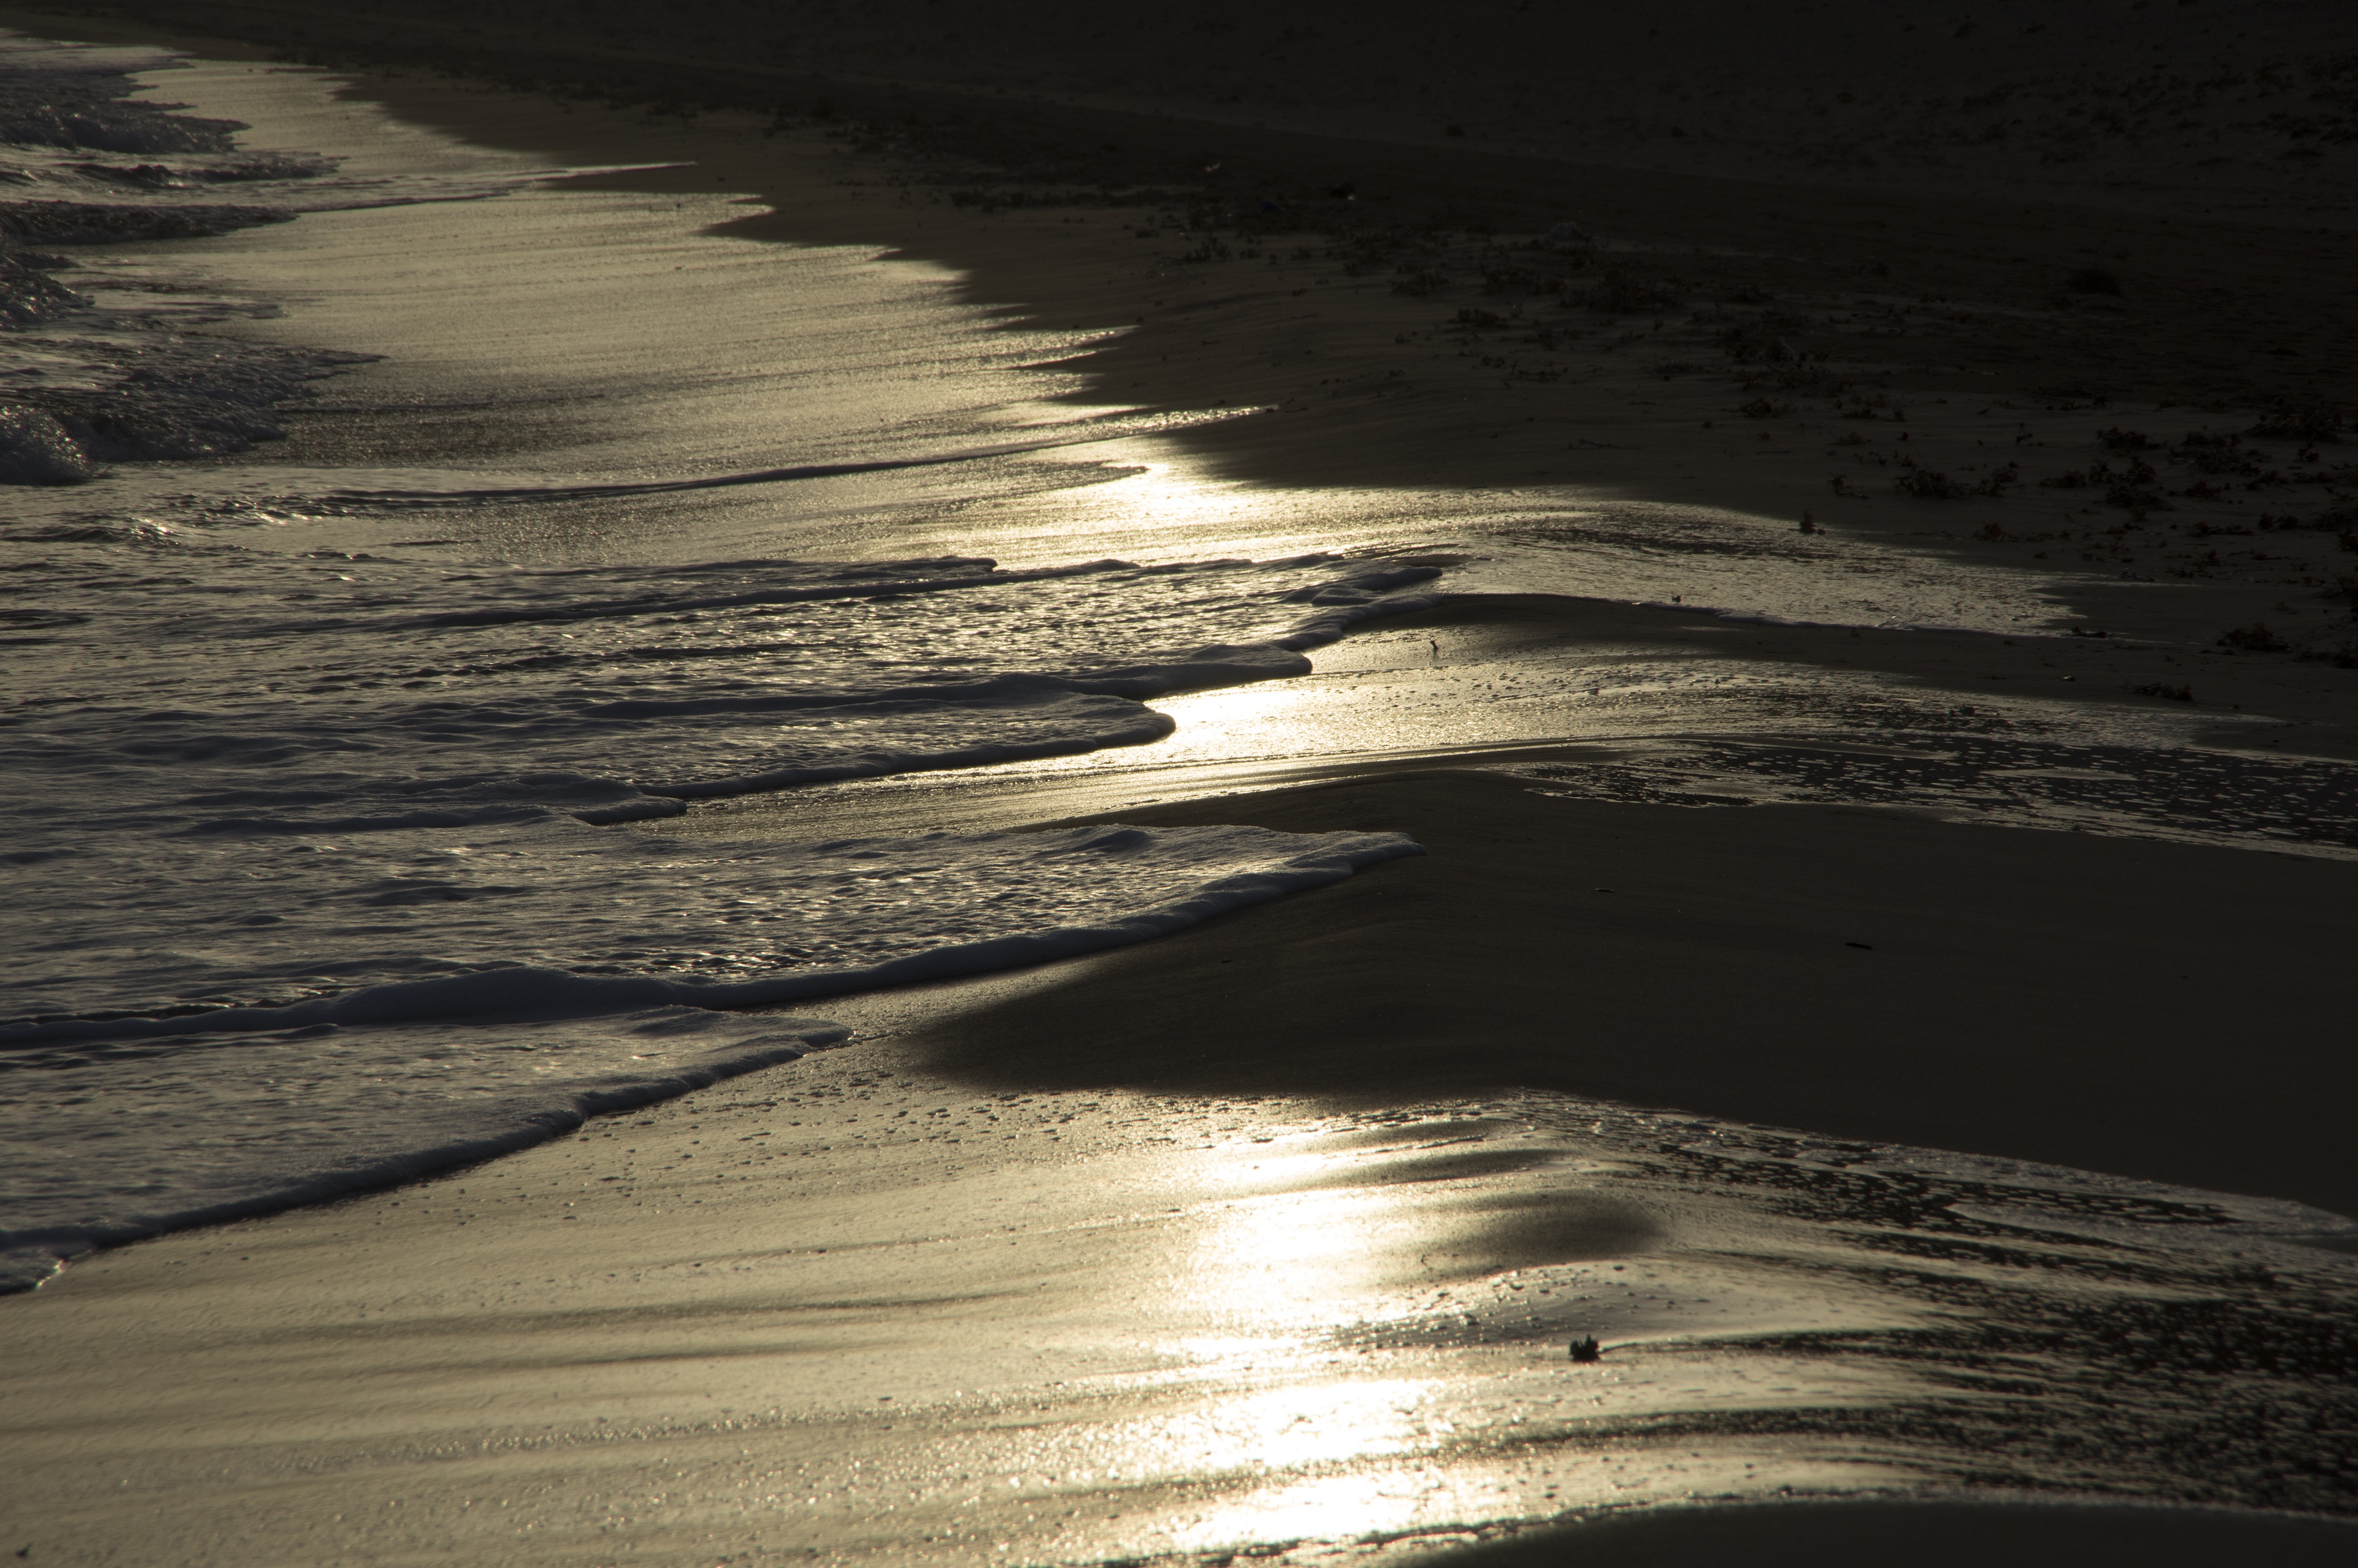
beach, sea, coast, sand, ocean, horizon, light, cloud, sun, sunrise, sunset, sunlight, morning, shore, wave, dawn, dusk, evening, reflection, shadow, material, body of water, mood, mudflat, wind wave